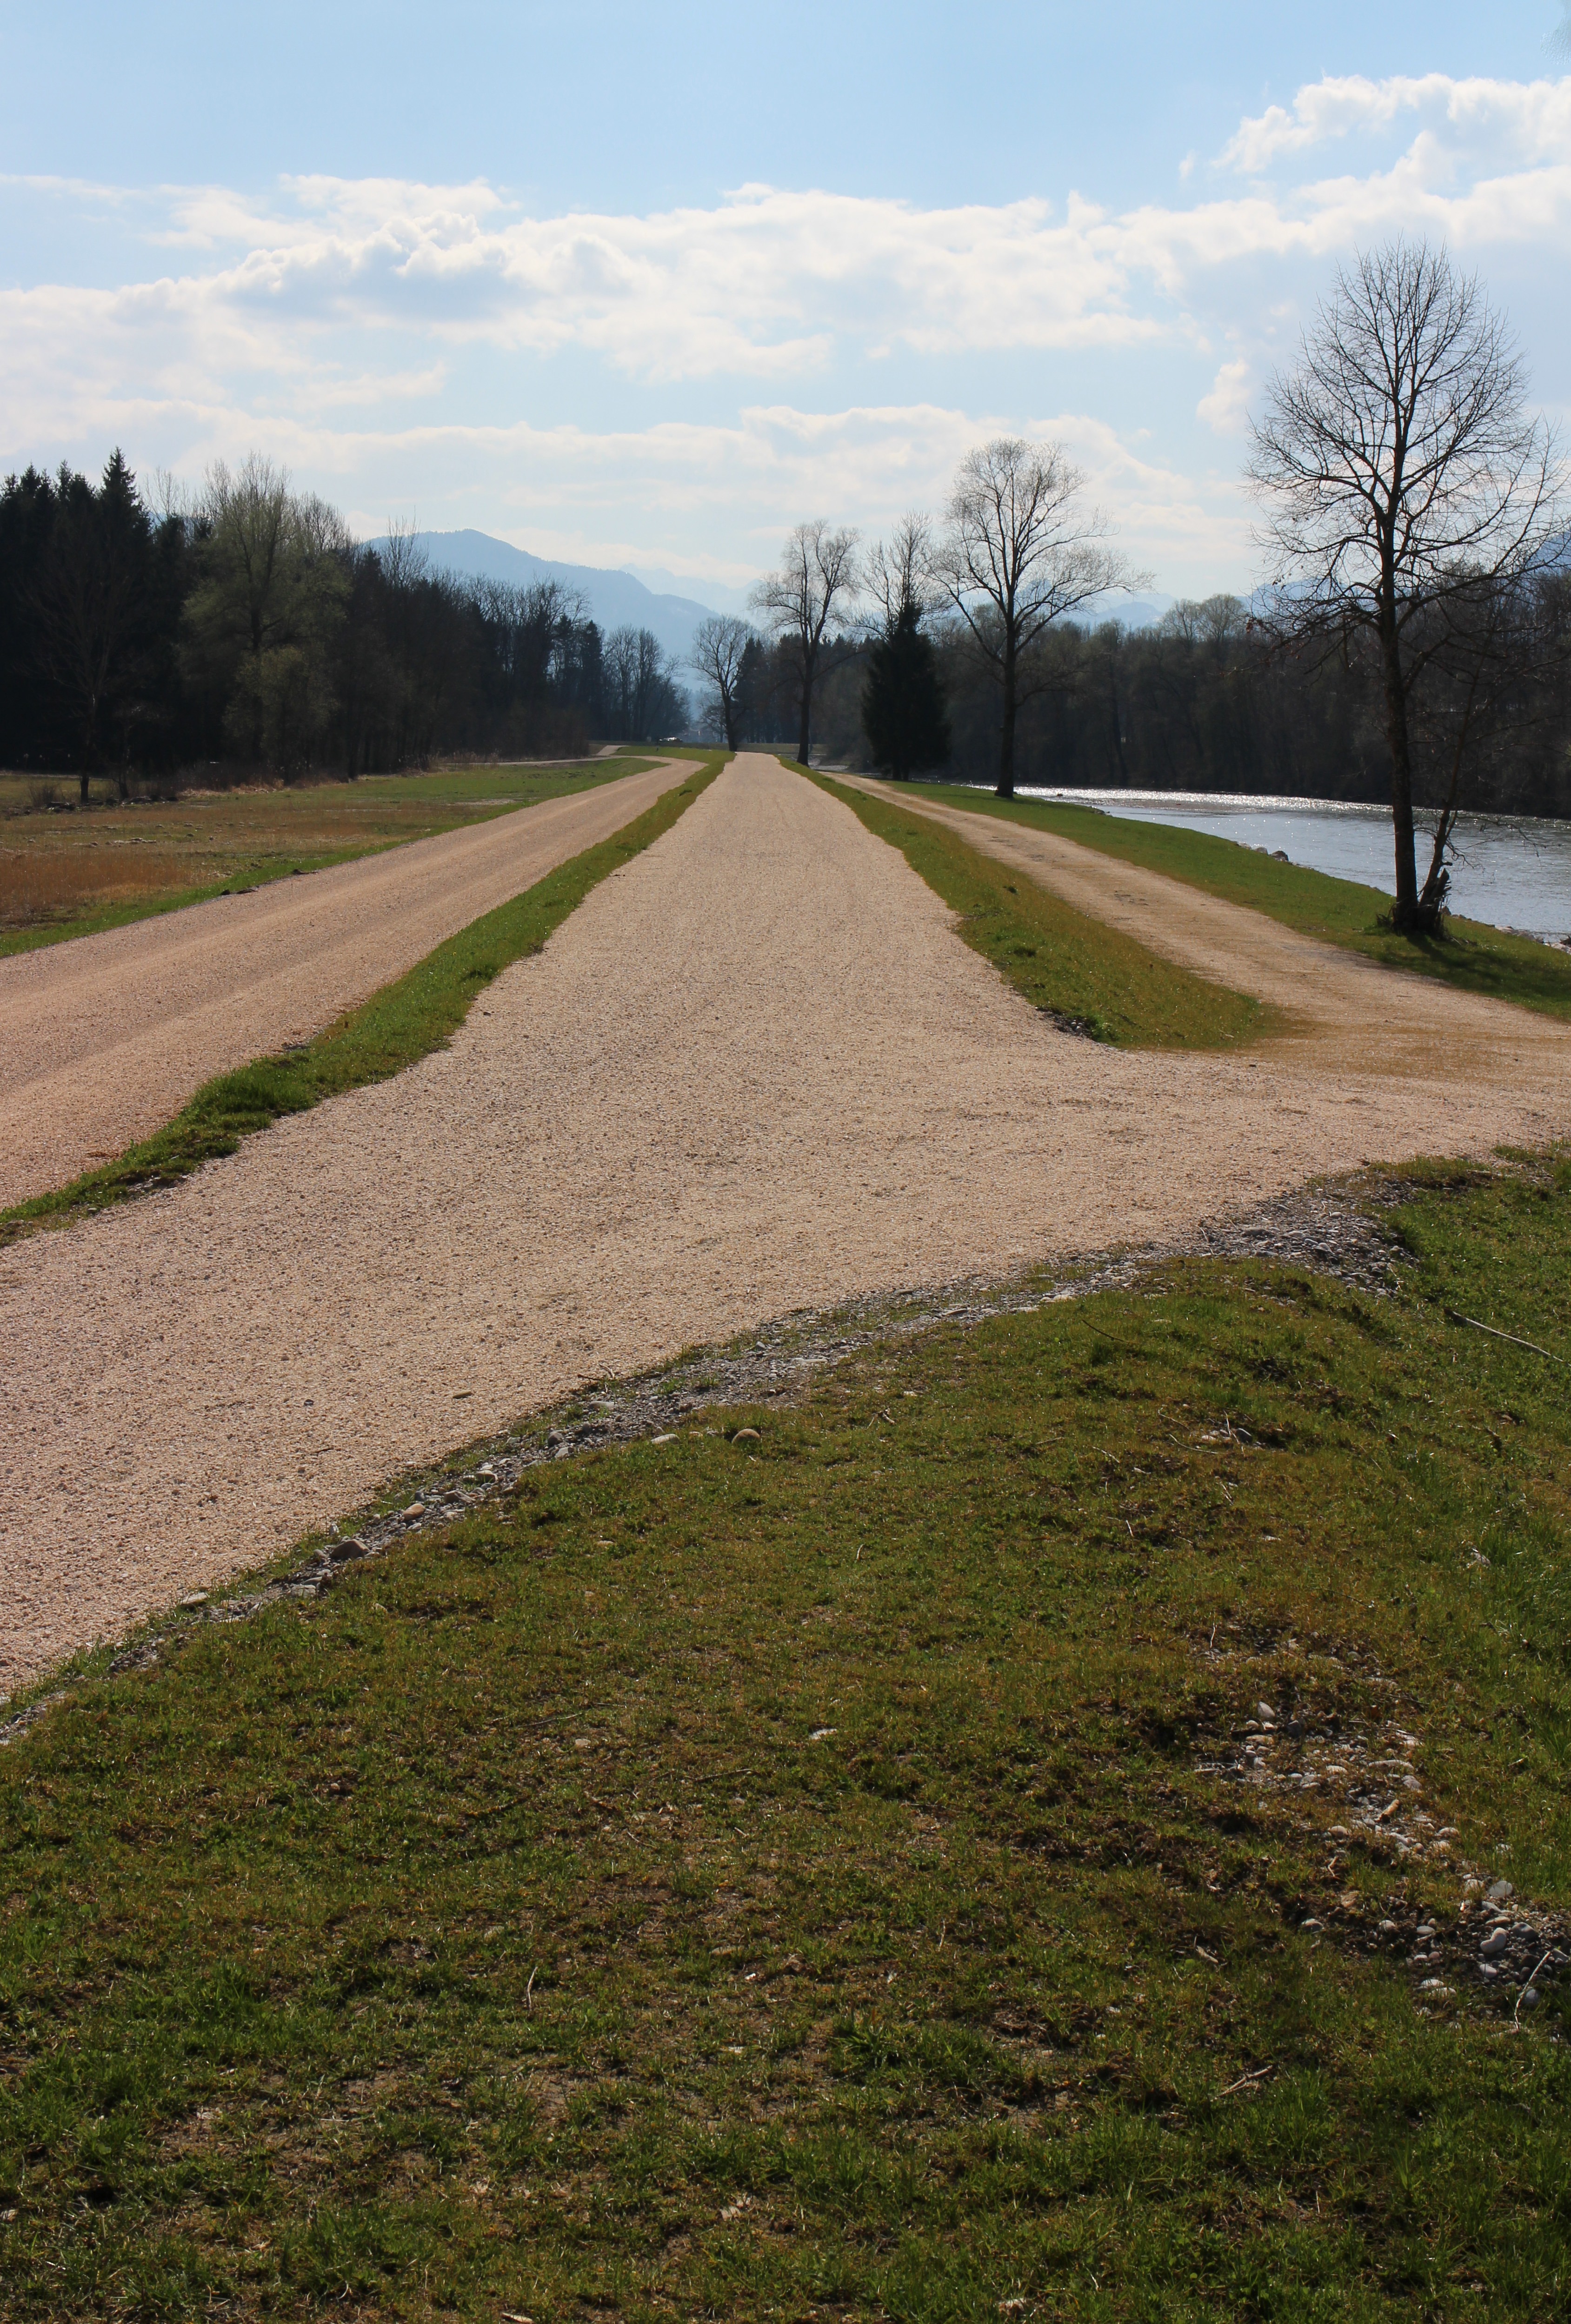
landscape, tree, nature, grass, mountain, road, hiking, field, farm, lawn, meadow, prairie, hill, run, dirt road, pasture, soil, reservoir, agriculture, waterway, plain, grassland, vision, way, away, mound, rural area